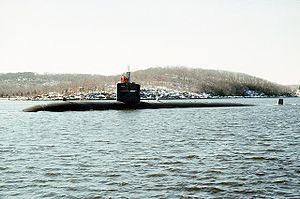
L'USS Minneapolis-Saint Paul (SSN-708) est un sous-marin nucléaire d'attaque de classe Los Angeles en service dans l'US Navy de 1984 à 2007.